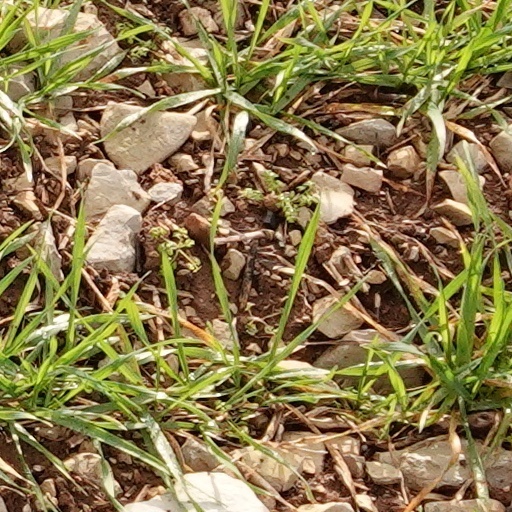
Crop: wheat